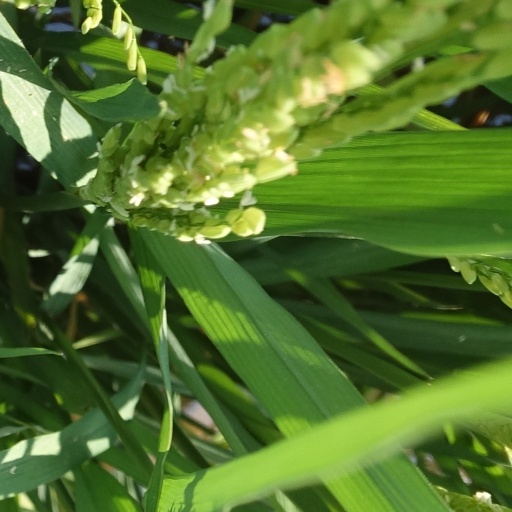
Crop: rice